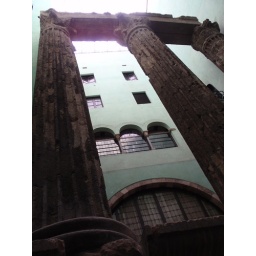
roman columns in an apartment building in the gothic quarter